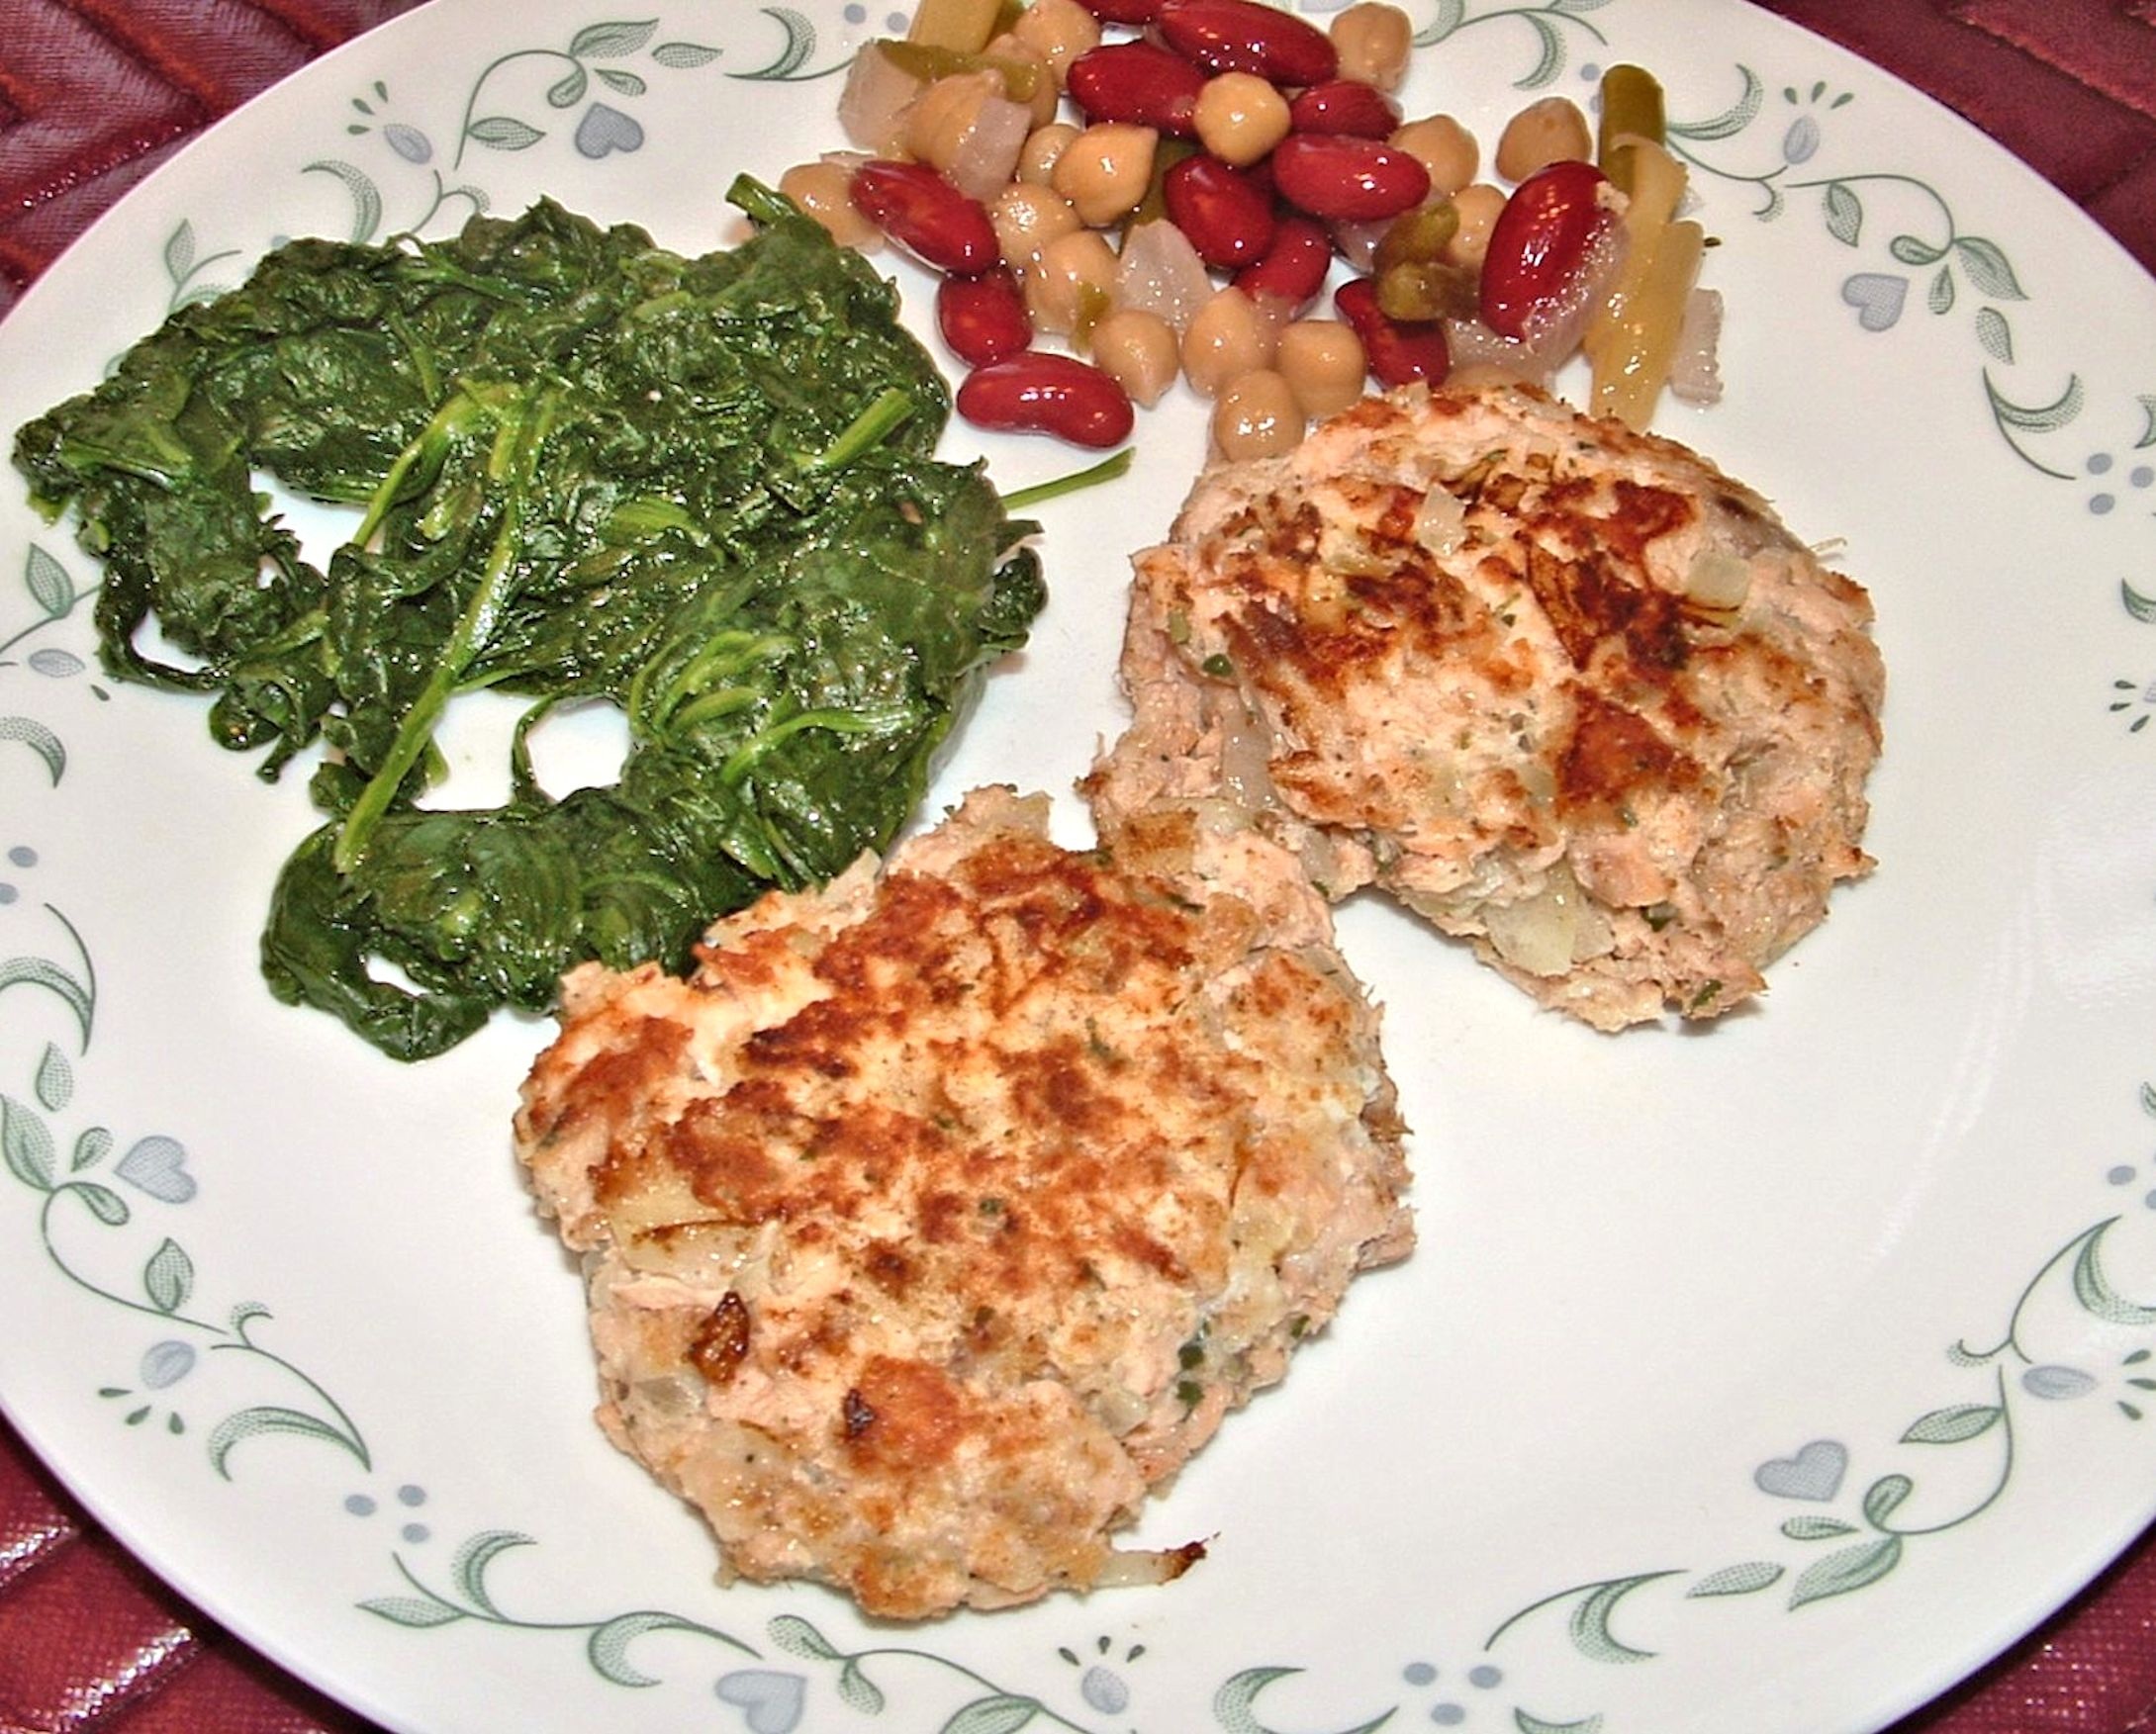
dish, meal, food, produce, vegetable, breakfast, meat, cuisine, pork chop, spinach, vegetarian food, grilled, bean salad, fried food, salmon cakes, crab cake